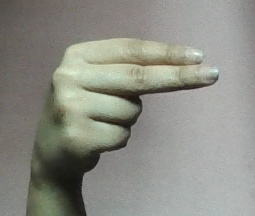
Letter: ain